Mel Brewer

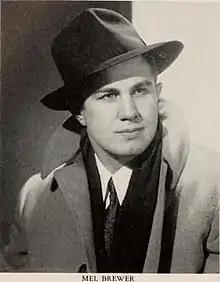
From the Illio, 1940

Melvin Clay Brewer (October 5, 1918 – October 26, 1977) was an American football player and coach. He played college football at the University of Illinois where he was selected as a second-team All-American in 1939.